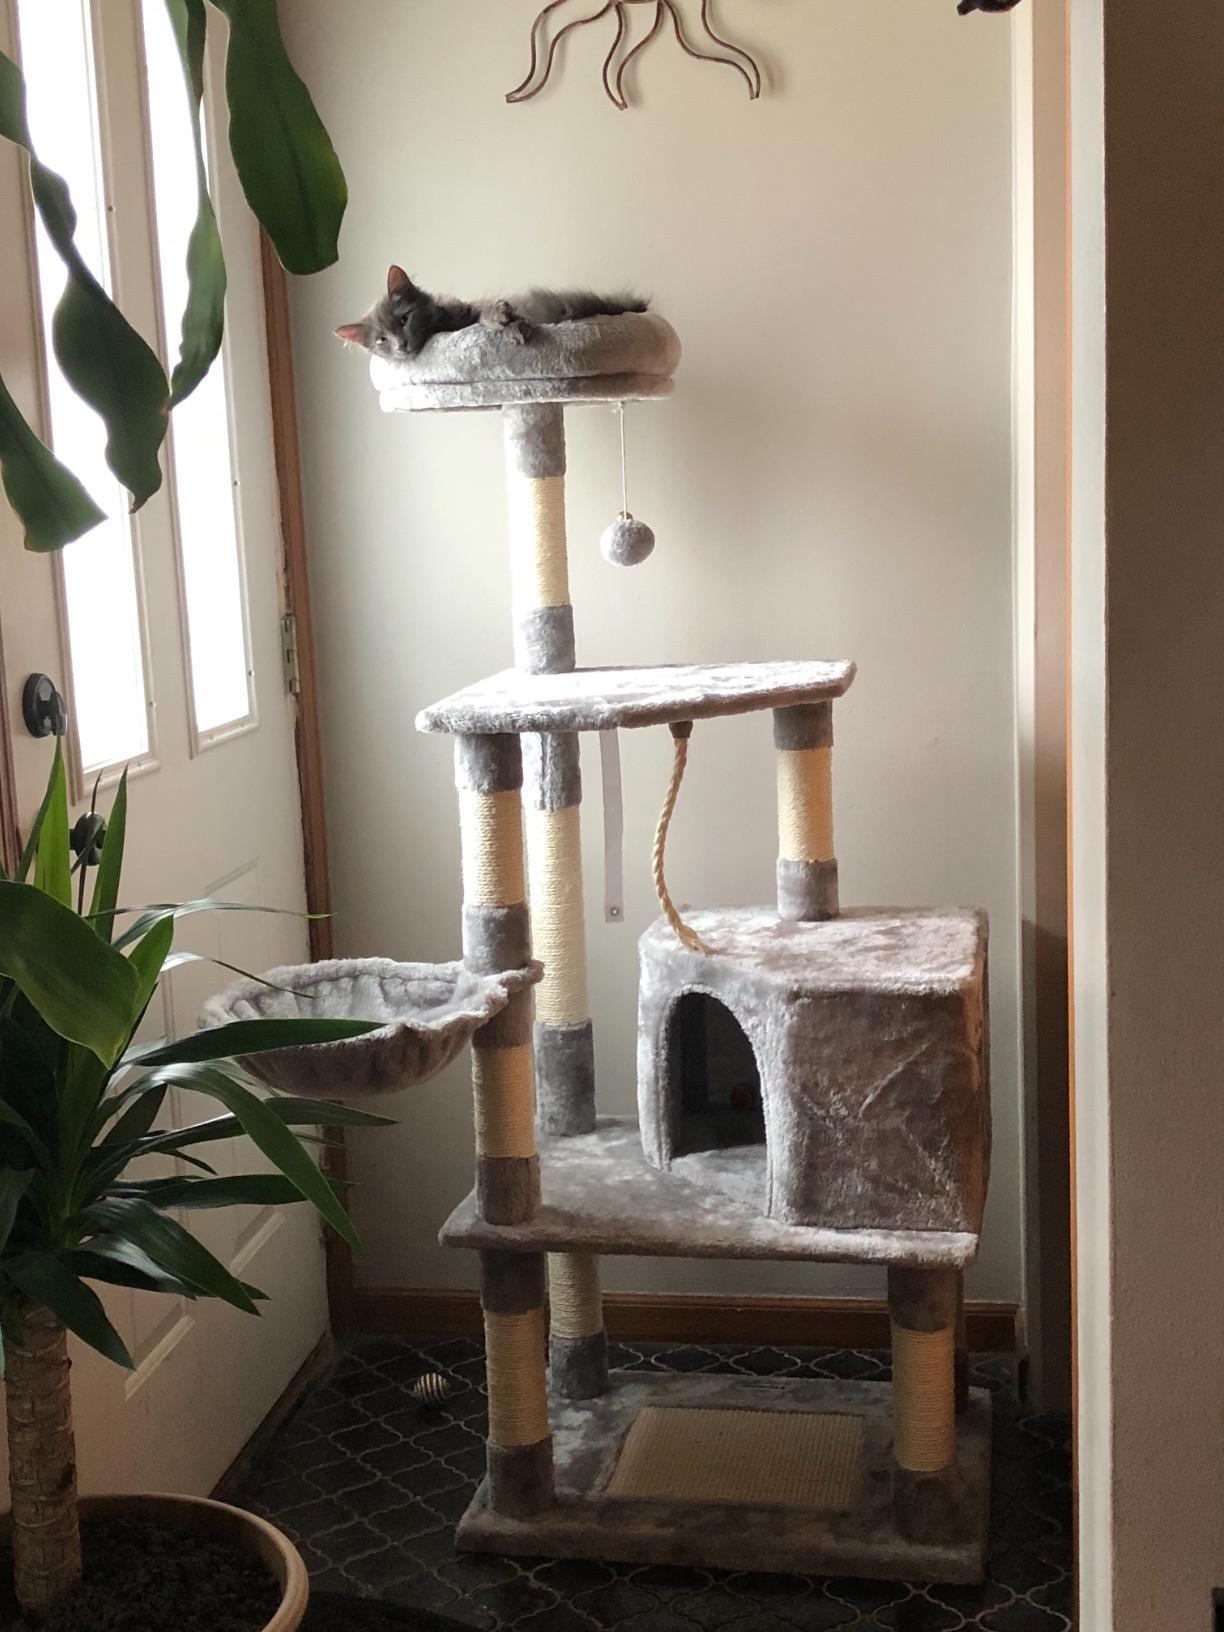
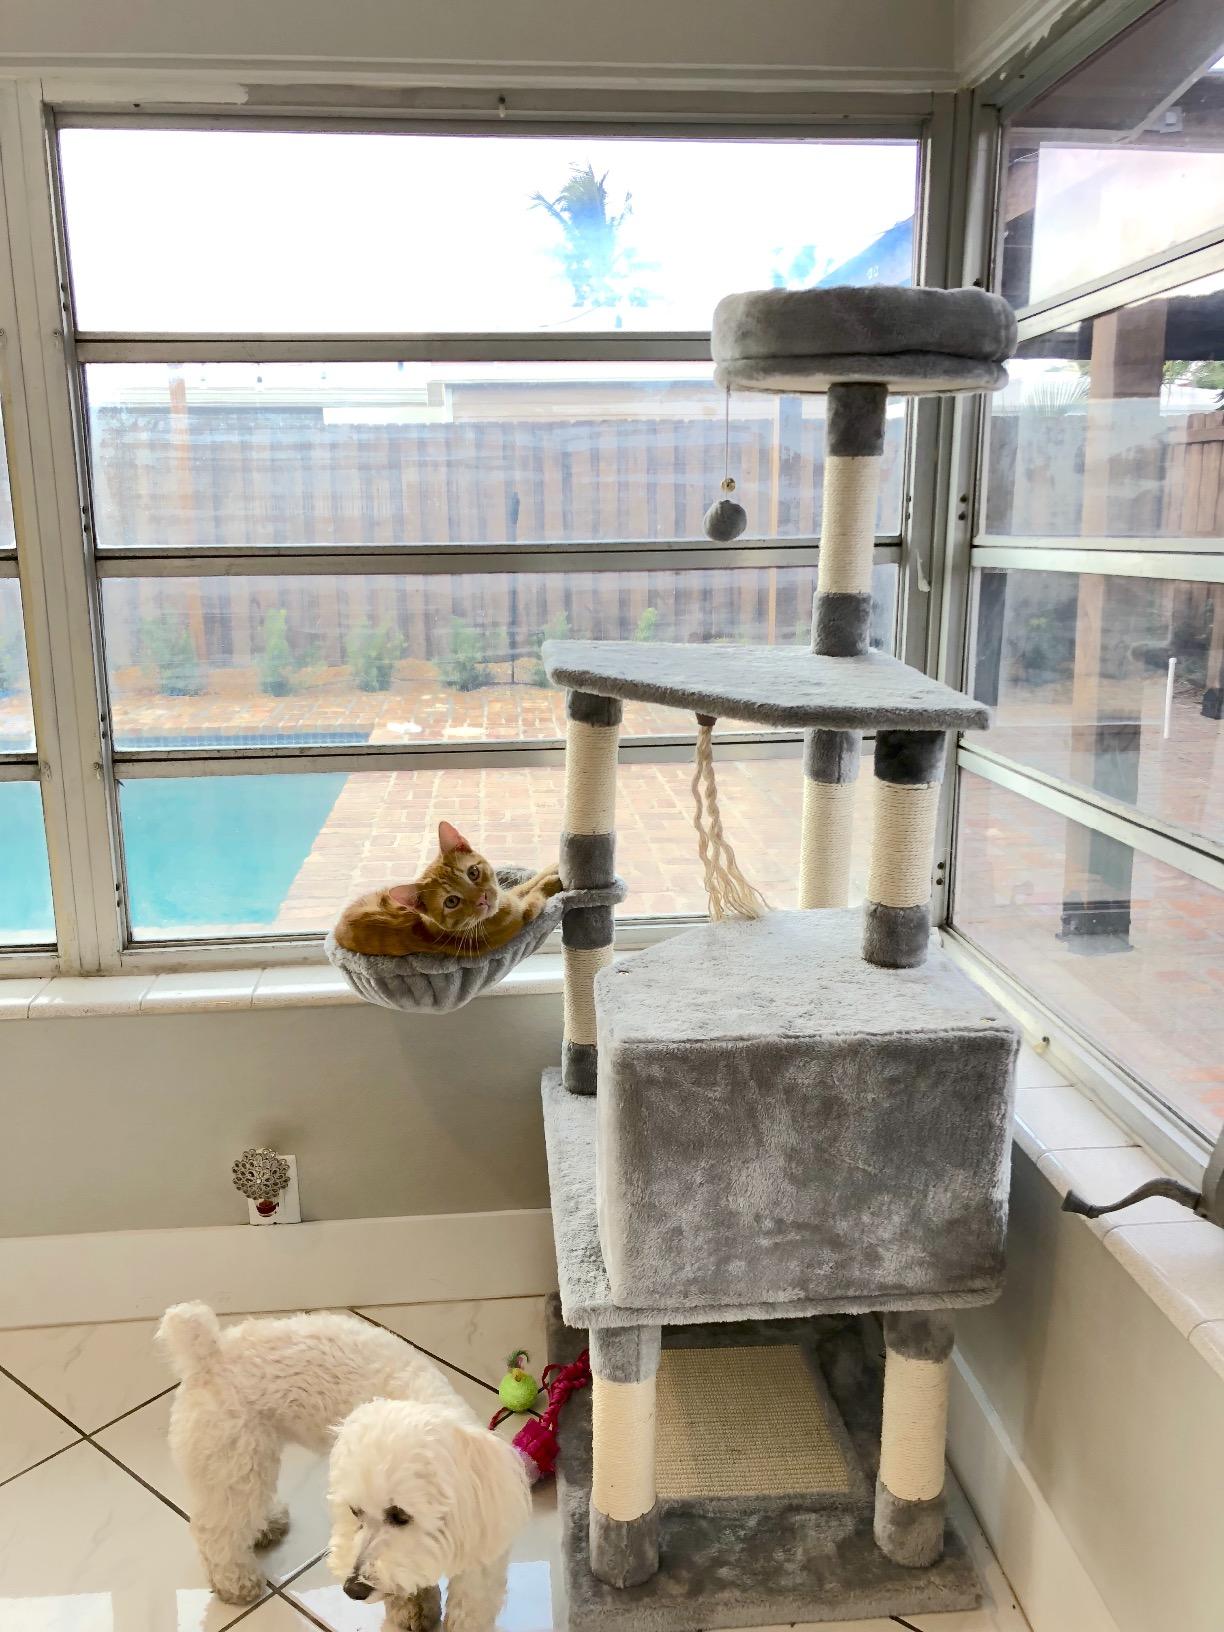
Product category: items_cat tree
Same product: yes